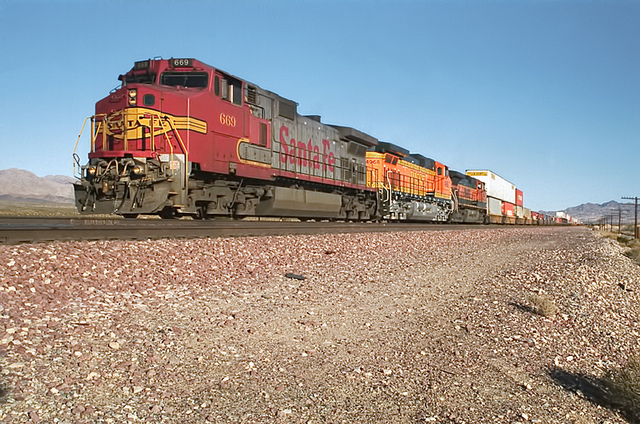
A train is riding the tracks in the desert.

A close-up of the red train on train tracks.

A multi car train running on tracks in a desert.

Very large freight train traveling down the railroad tracks

Large red train pulling box cars along a red gravel trail.

A train traveling through a desert countryside filled with dirt.